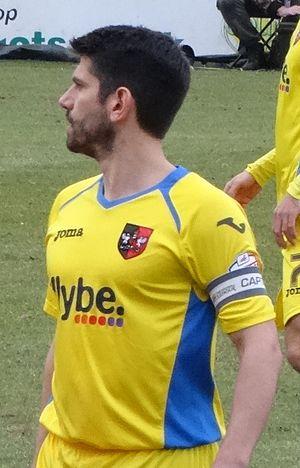
Daniel Paul Butterfield, dit Danny Butterfield est un footballeur anglais. Il joue au poste de défenseur ou de milieu de terrain.